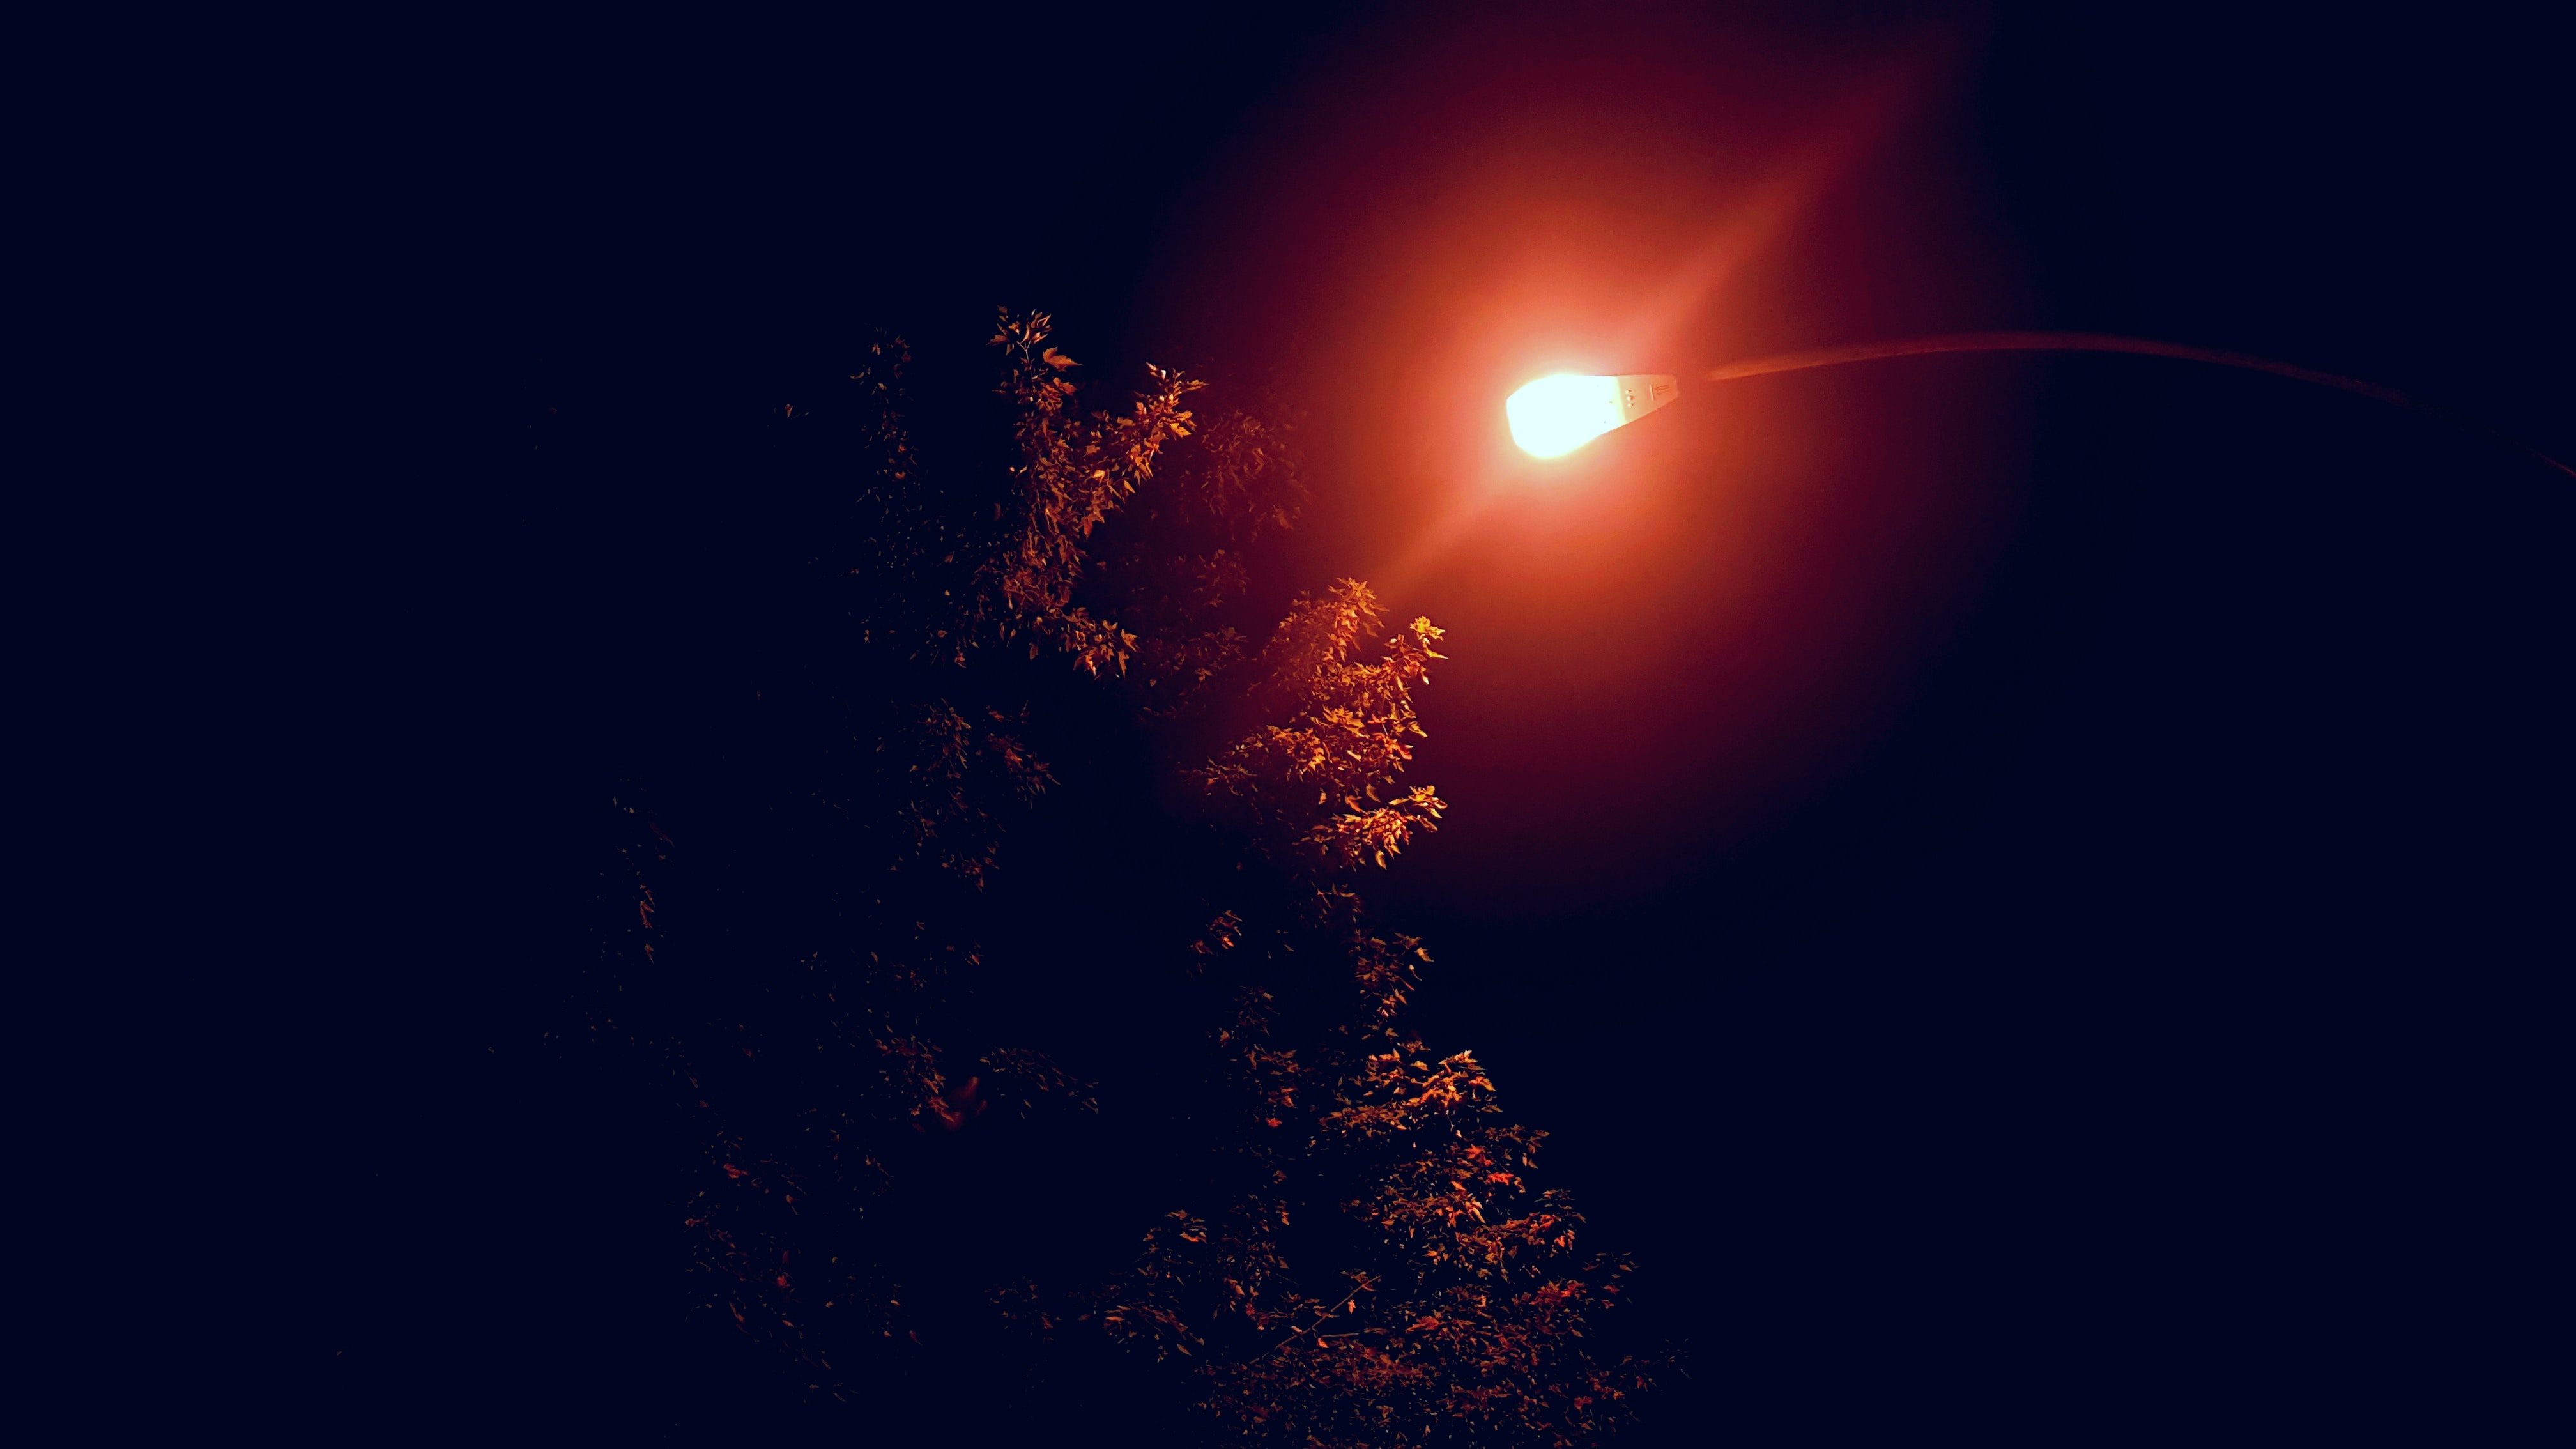
sky, light, night, darkness, atmospheric phenomenon, atmosphere, lens flare, lighting, astronomical object, tree, cloud, midnight, celestial event, sunlight, calm, moonlight, photography, street light, space, meteorological phenomenon, backlighting